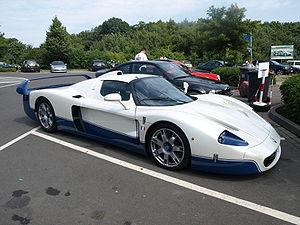
Maserati est un constructeur automobile italien filiale du groupe Fiat-Chrysler spécialisé dans les voitures de luxe, de sport et de course. Fondé par les frères Maserati en 1914, son symbole est un trident, inspiré de la fontaine de Neptune de Bologne.
La MC12 est une supercar biplaces du constructeur automobile italien Maserati conçue pour participer au championnat GT FIA. La MC12 est entrée en production en 2004 avec seulement 25 voitures. En 2005, 25 voitures de plus ont été produites, soit un total de cinquante MC12 disponibles pour les clients à un prix unitaire de 600 000 € à l'époque. Maserati a aussi produit douze Maserati MC12 Corsa.